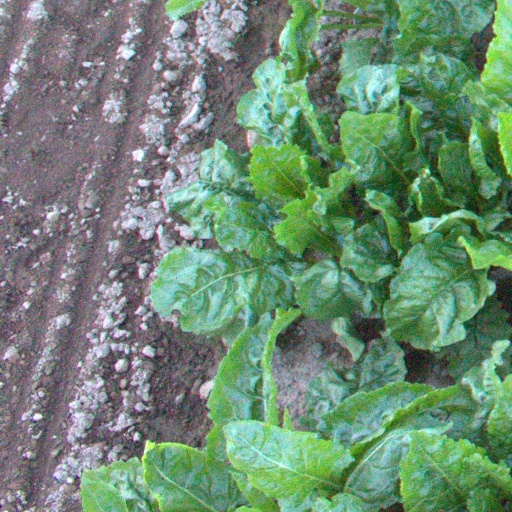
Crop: sugar beet